Charleston, South Carolina

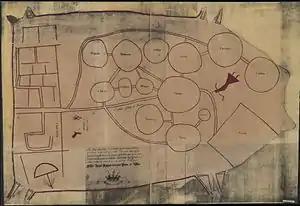
A map of the "Several Nations of Indians to the Northwest of South Carolina" or the "Catawba Deerskin Map", an annotated copy of a hand-painted deerskin original made by a Catawba chief for Governor Francis Nicholson. "This map describing the scituation [sic] of the several nations of Indians to the NW of South Carolina was coppyed [sic] from a draught [sic] drawn & painted on a deer skin by an Indian Cacique and presented to Francis Nicholason Esqr. Governor of South Carolina by whom it is most humbly dedicated to his Royal Highness George, Prince of Wales".

The unified Cusabo people (including sub tribes such as Kiawah) and the Ittiwan people inhabited the area prior to colonial settlement. They were known as "Settlement Indians" by colonists.